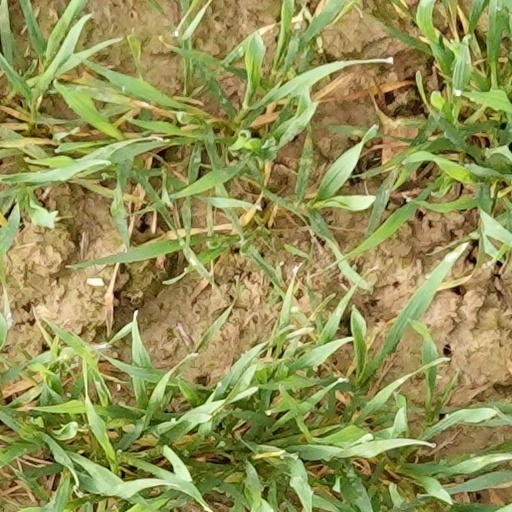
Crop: wheat